Rusín

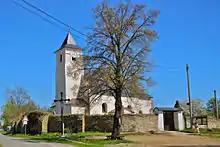
Church of Saint Michael the Archangel in Hrozová

The main landmark of the Hrozová village is the Church of Saint Michael the Archangel. The church was first mentioned in 1309 and is as old as the village. The church was modified several times, but the core is an early Gothic building from the 13th century. The Baroque windows are from 1758. In 2013, extraordinarily large frescoes were unveiled in the church. It is a painting from the last third of the 13th century, and is one of the most important late Romanesque frescoes in the country.